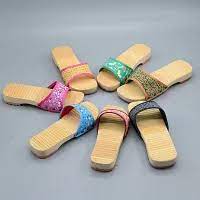
Label: Clog